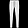
Label: Trouser